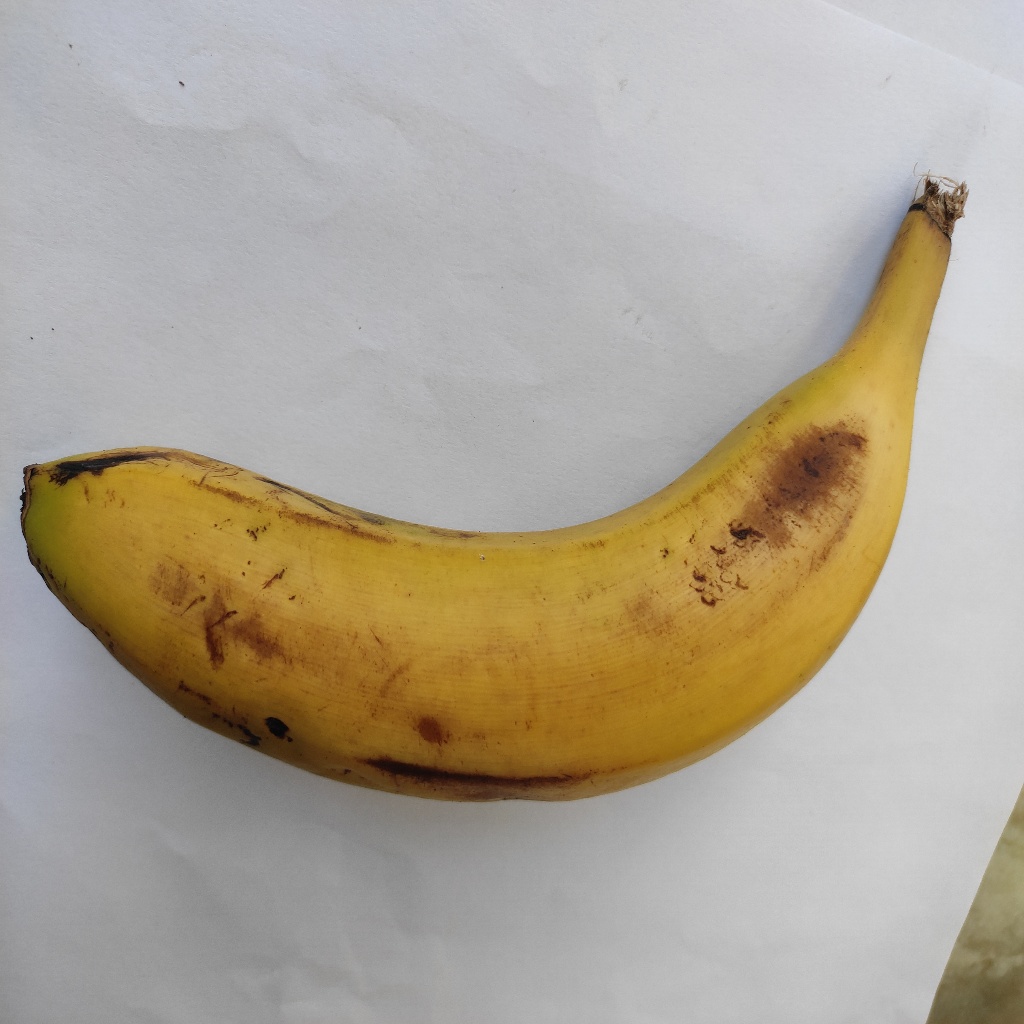
Crop: banana
Quality class: Class_B